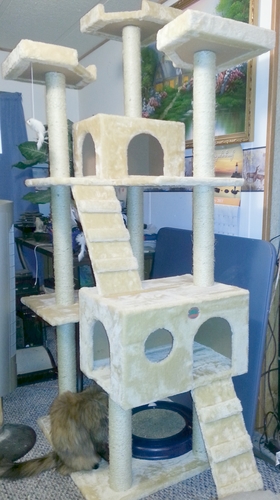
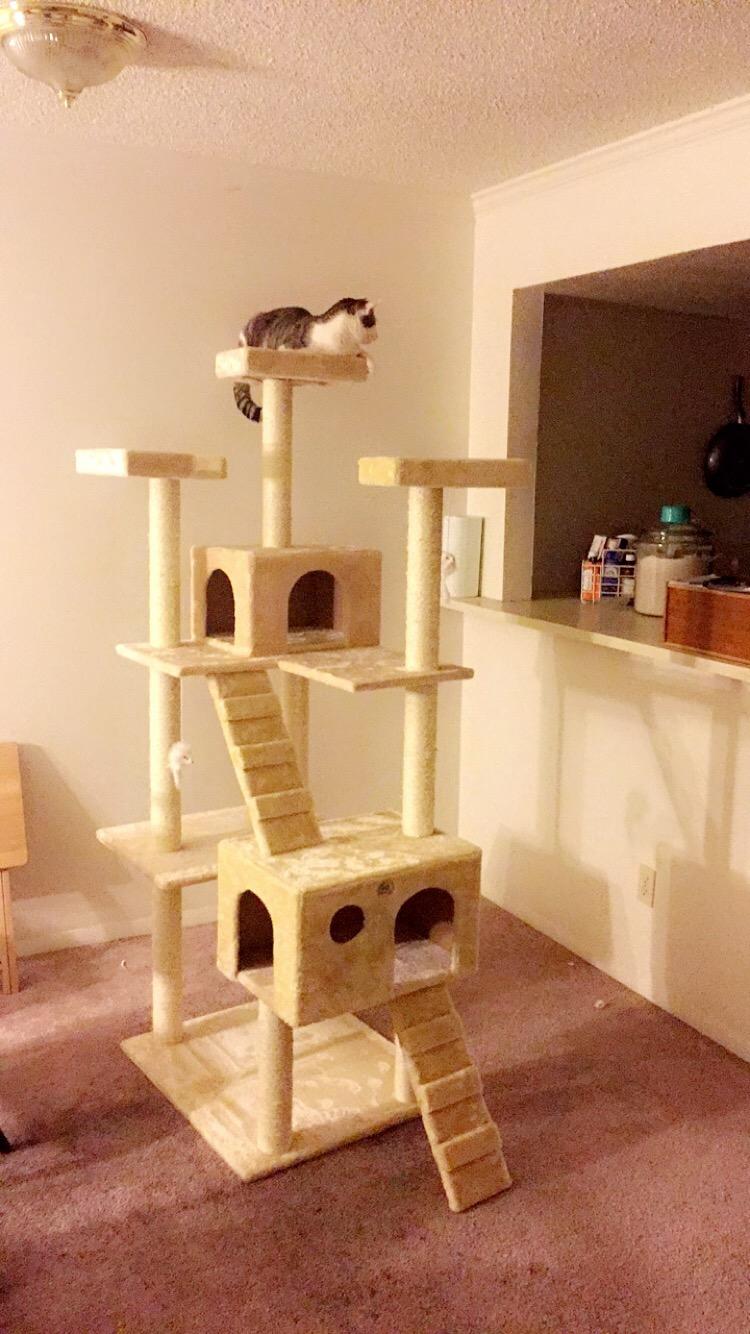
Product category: items_cat tree
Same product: yes